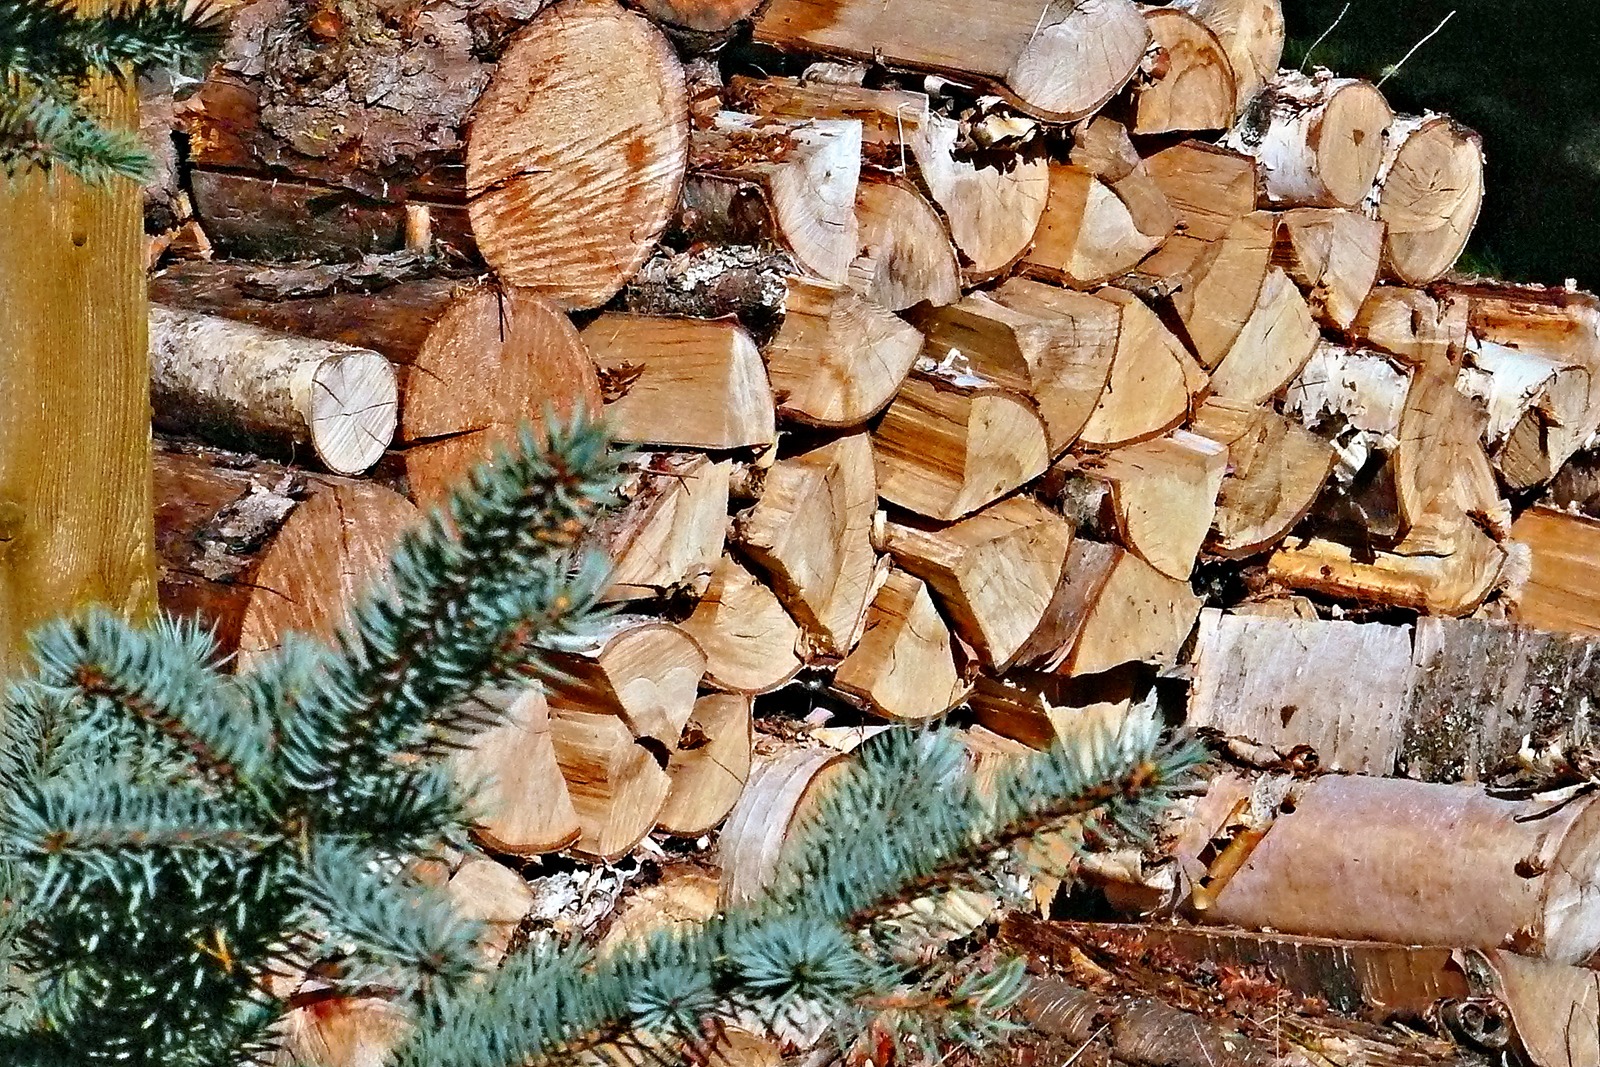
tree, branch, plant, wood, leaf, trunk, pile, autumn, firewood, stack, season, cut, forestry, logging, timber, carving, holzstapel, woodpile, woody plant